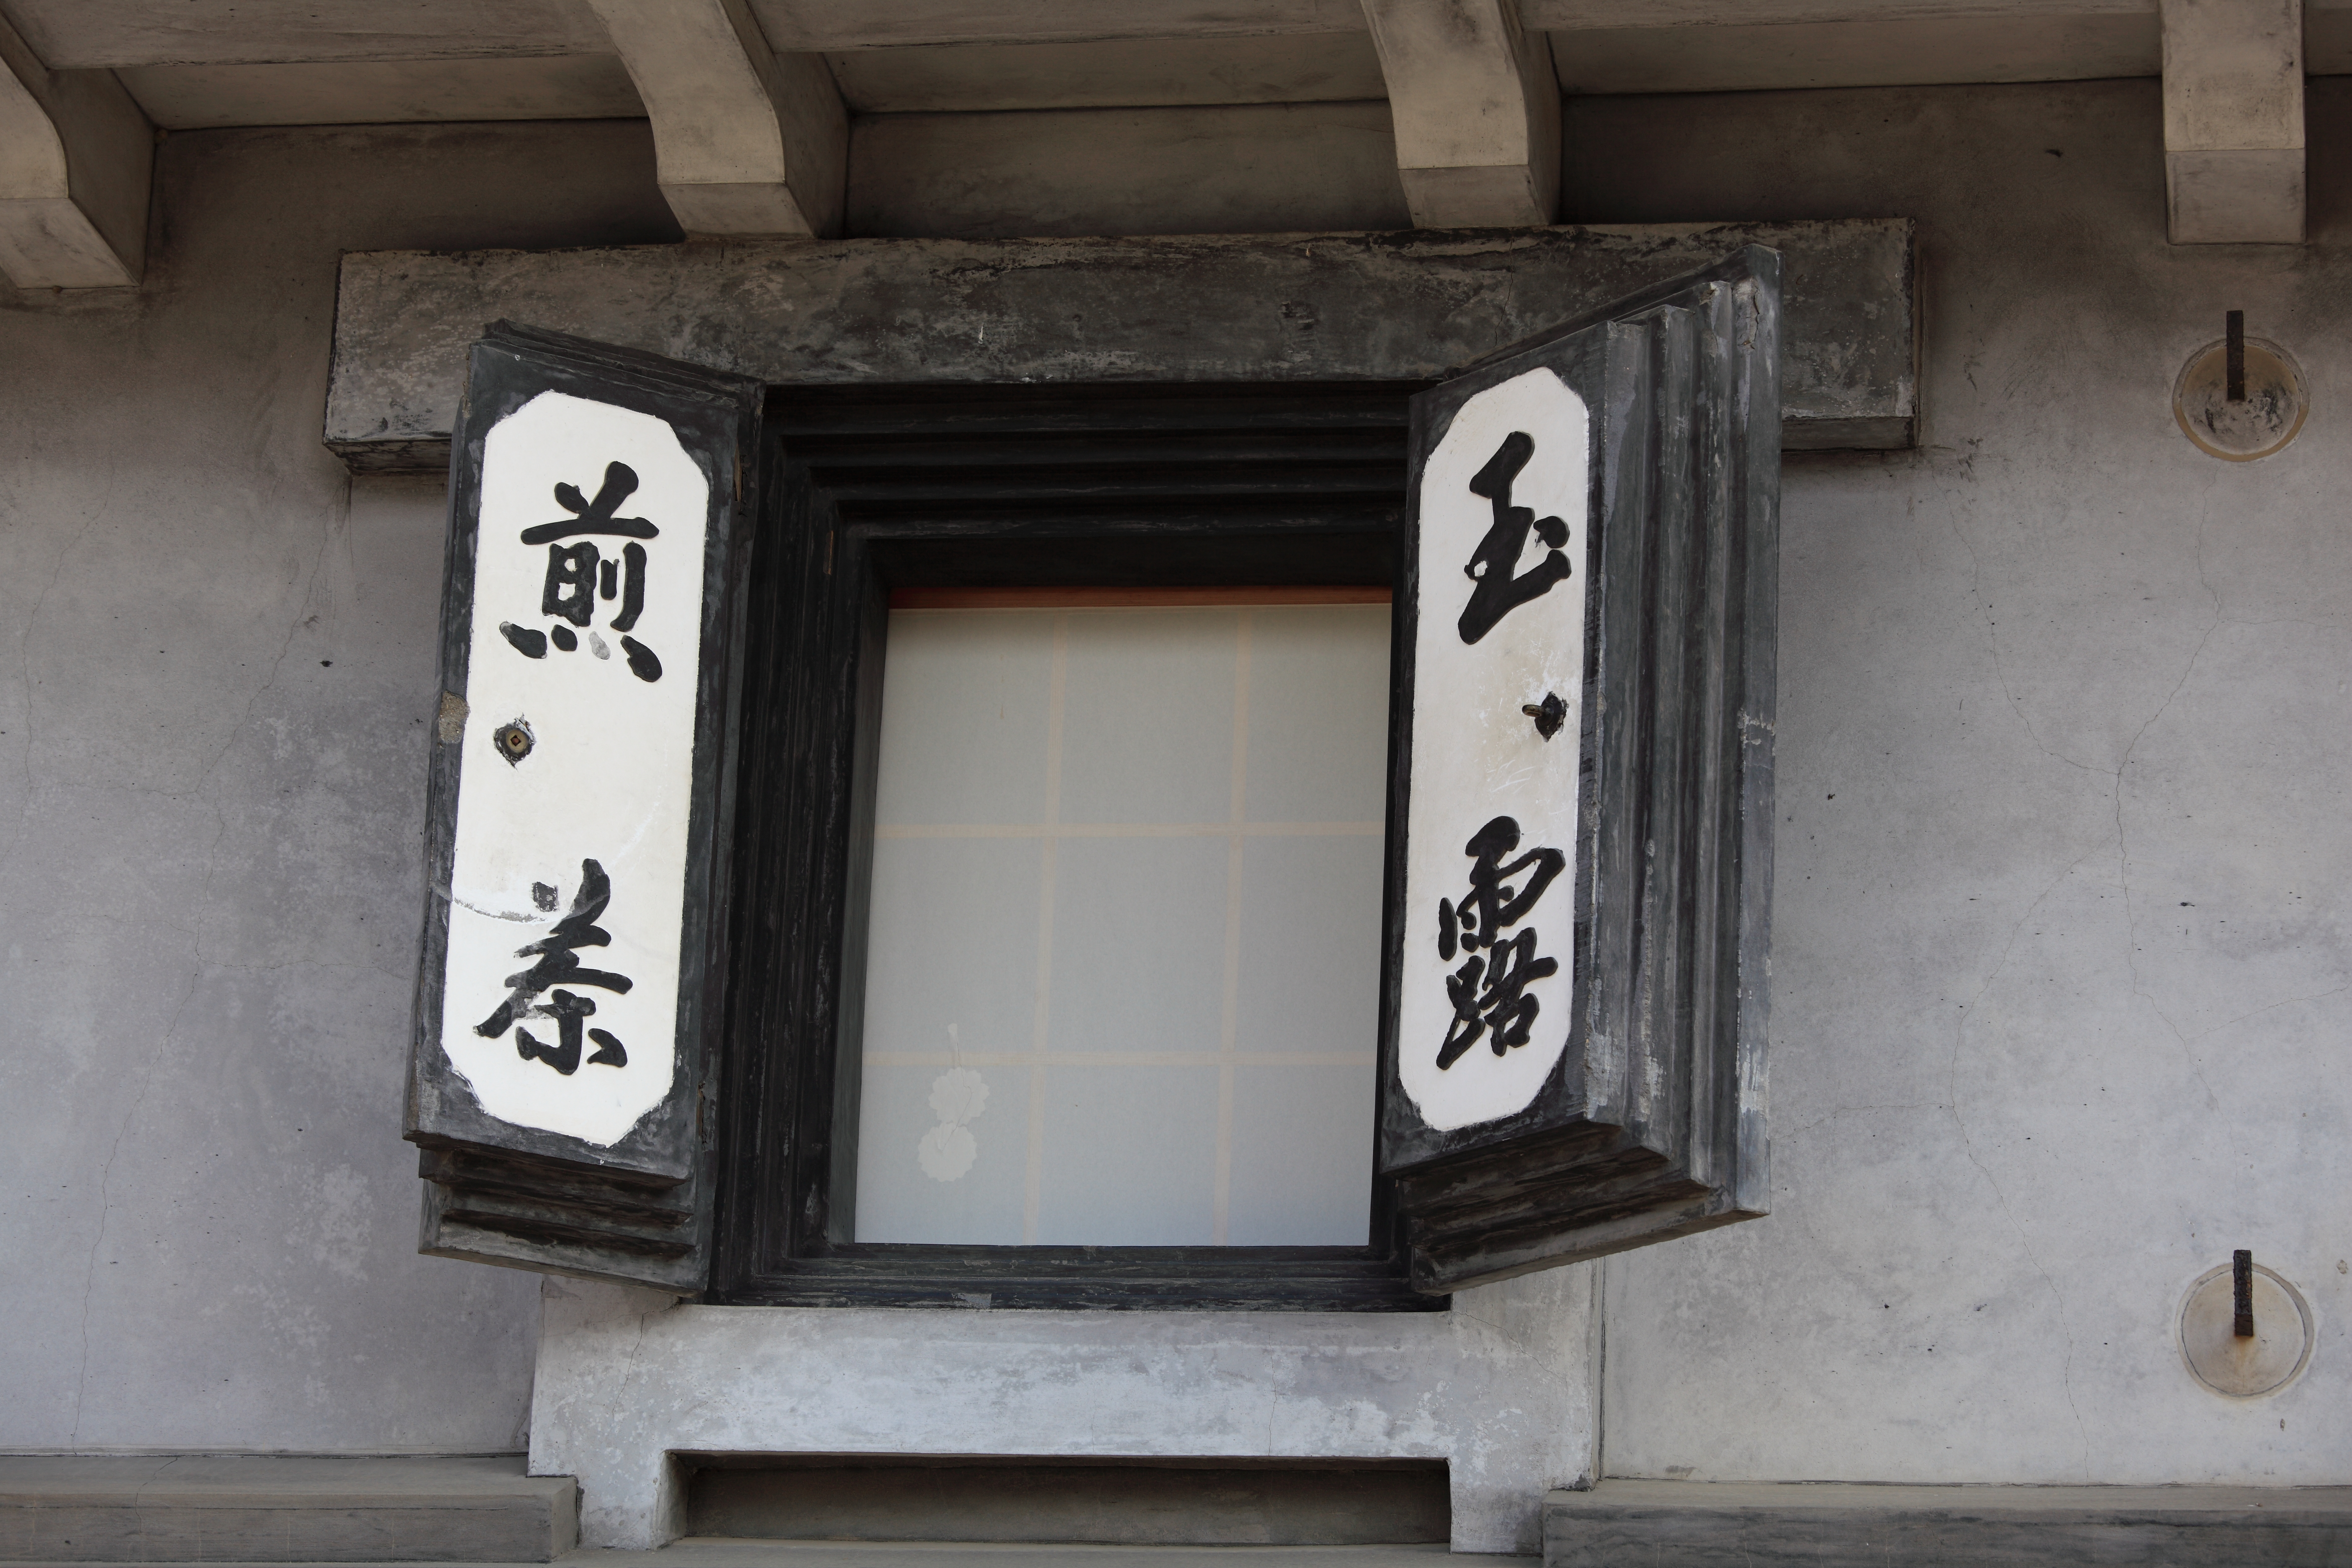
architecture, white, house, number, old, shop, high, ancient, residence, exterior, lighting, art, design, japanese, 5d, picture frame, style, hires, markii, traditional, hi, res, resolution, personal computer hardware